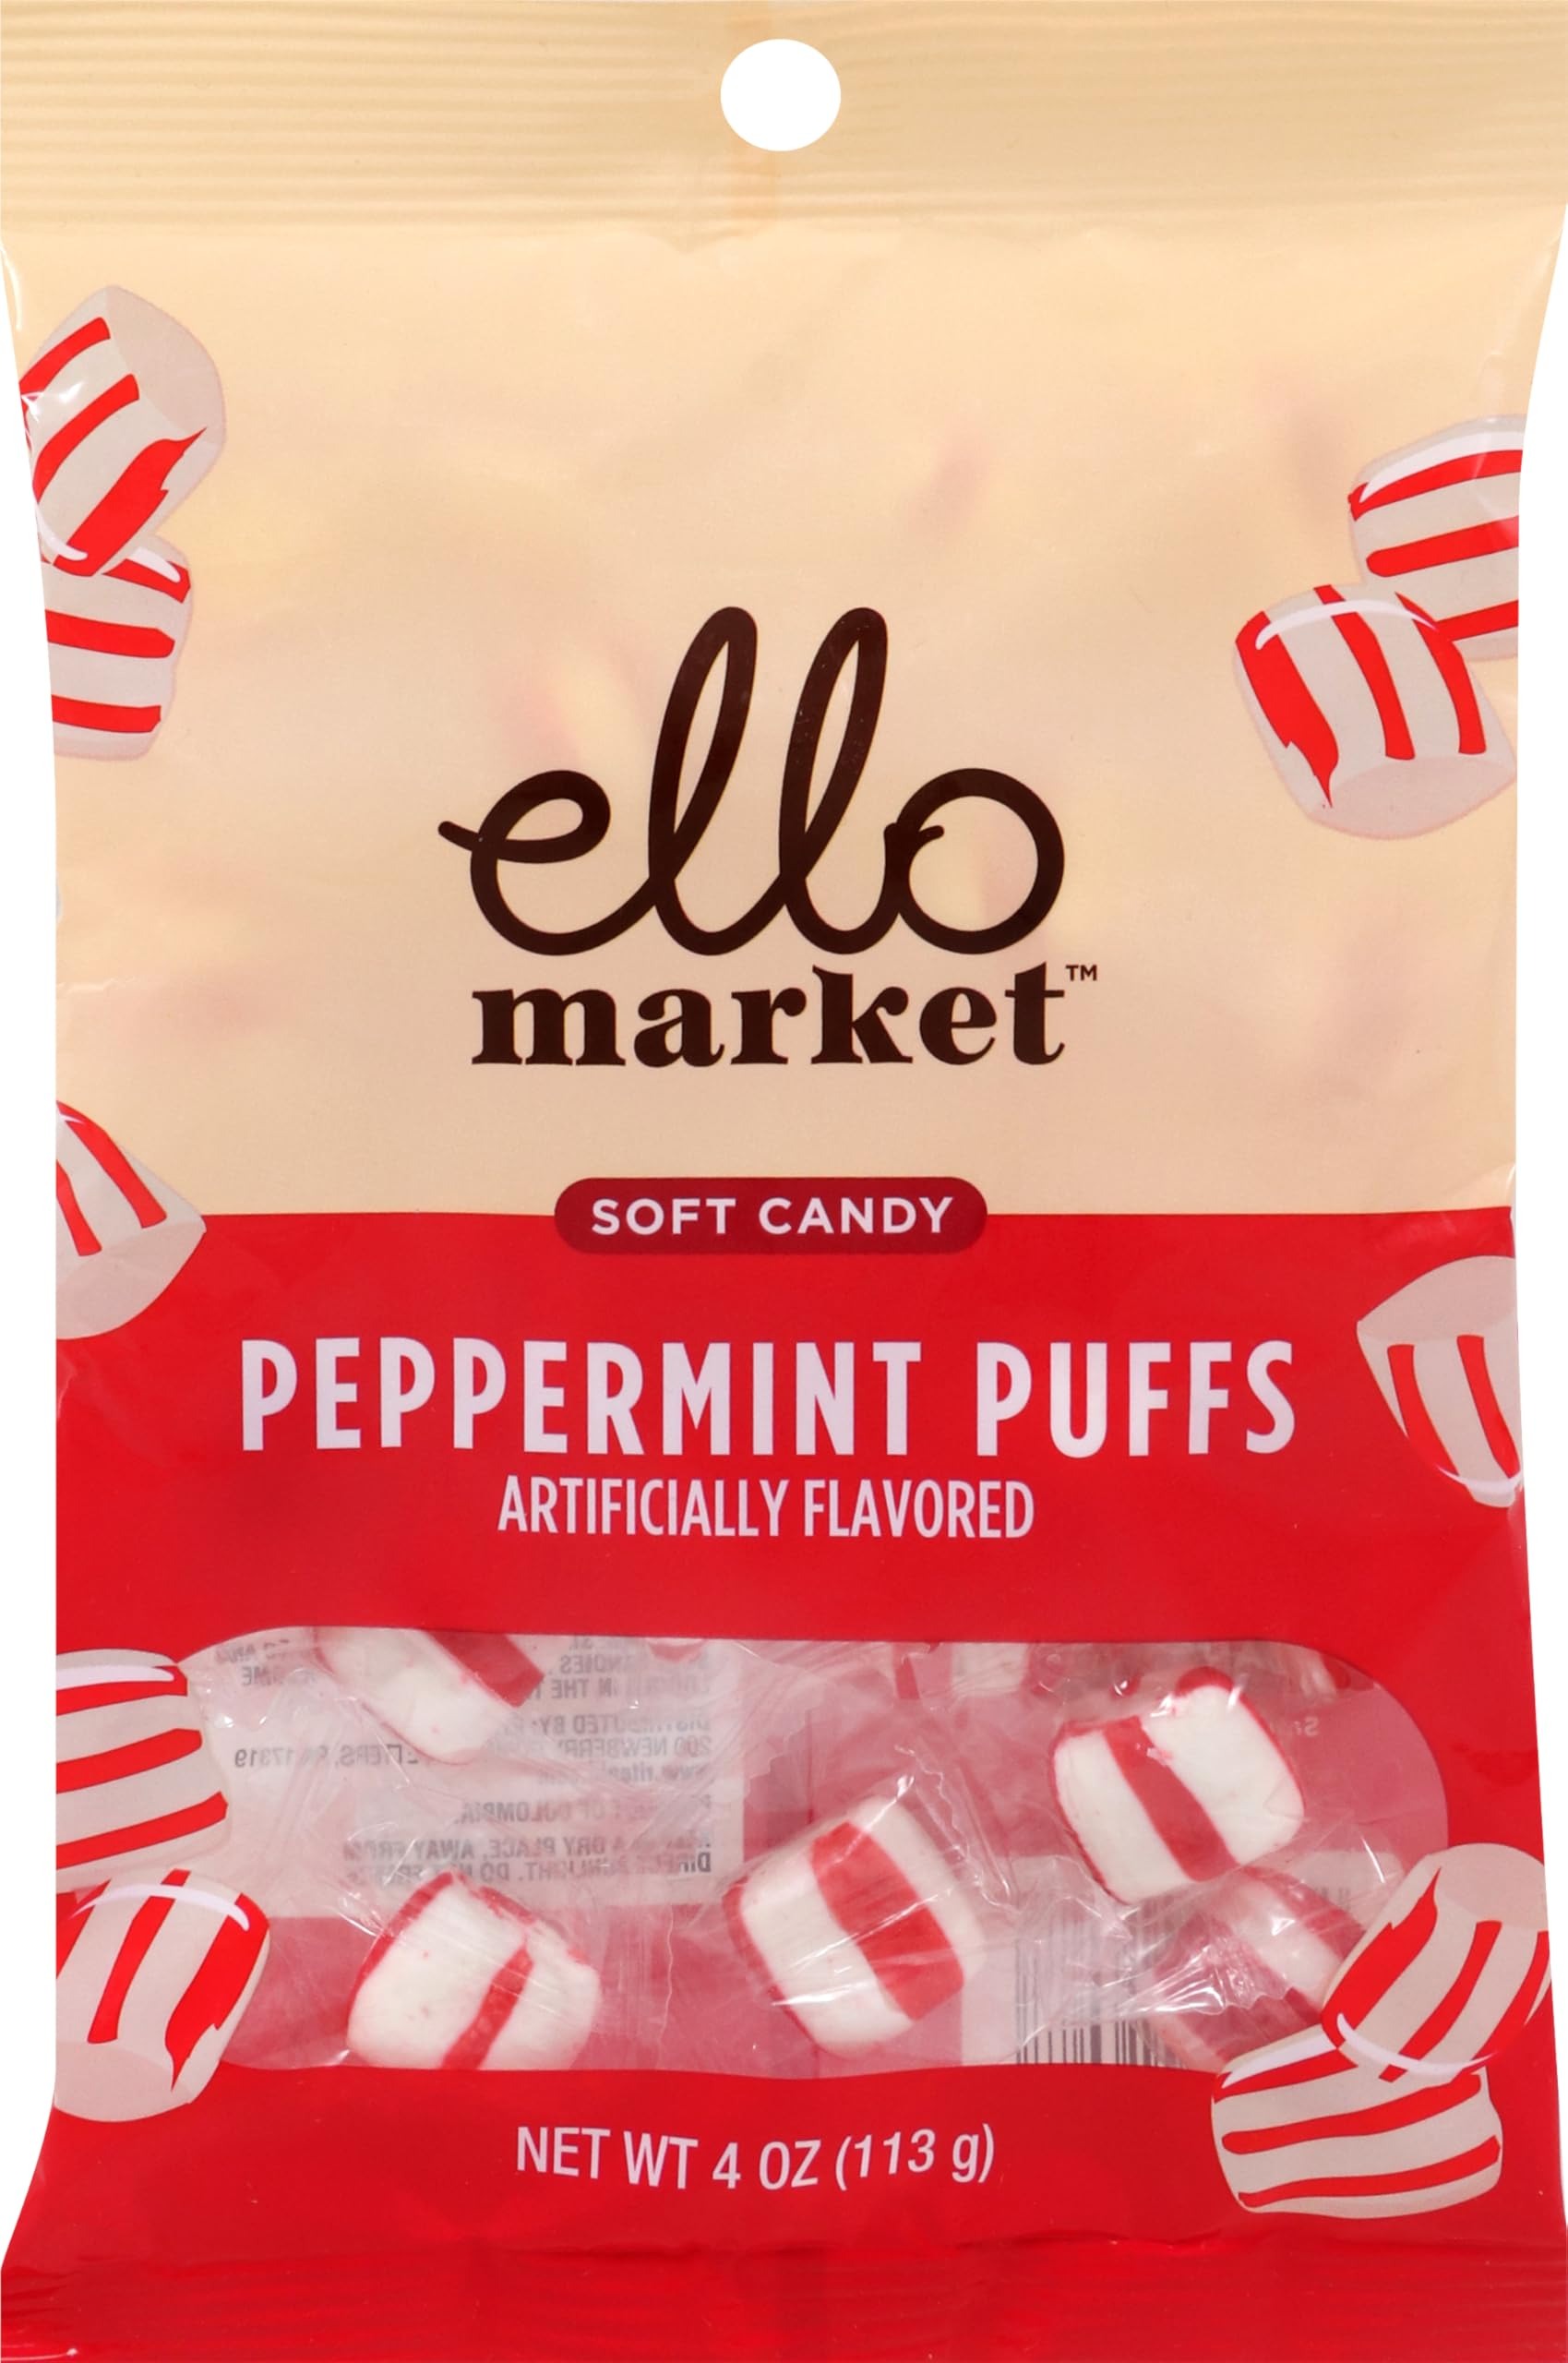
Item Name: Ello Market, Ello Market Peppermint Puffs Soft Candy, 4 Ounce
Product Description: Candy Mints
Value: 4.0
Unit: Ounce

Price: 2.245